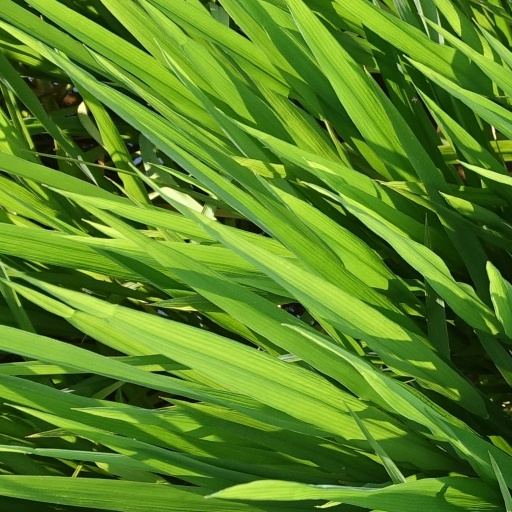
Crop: rice